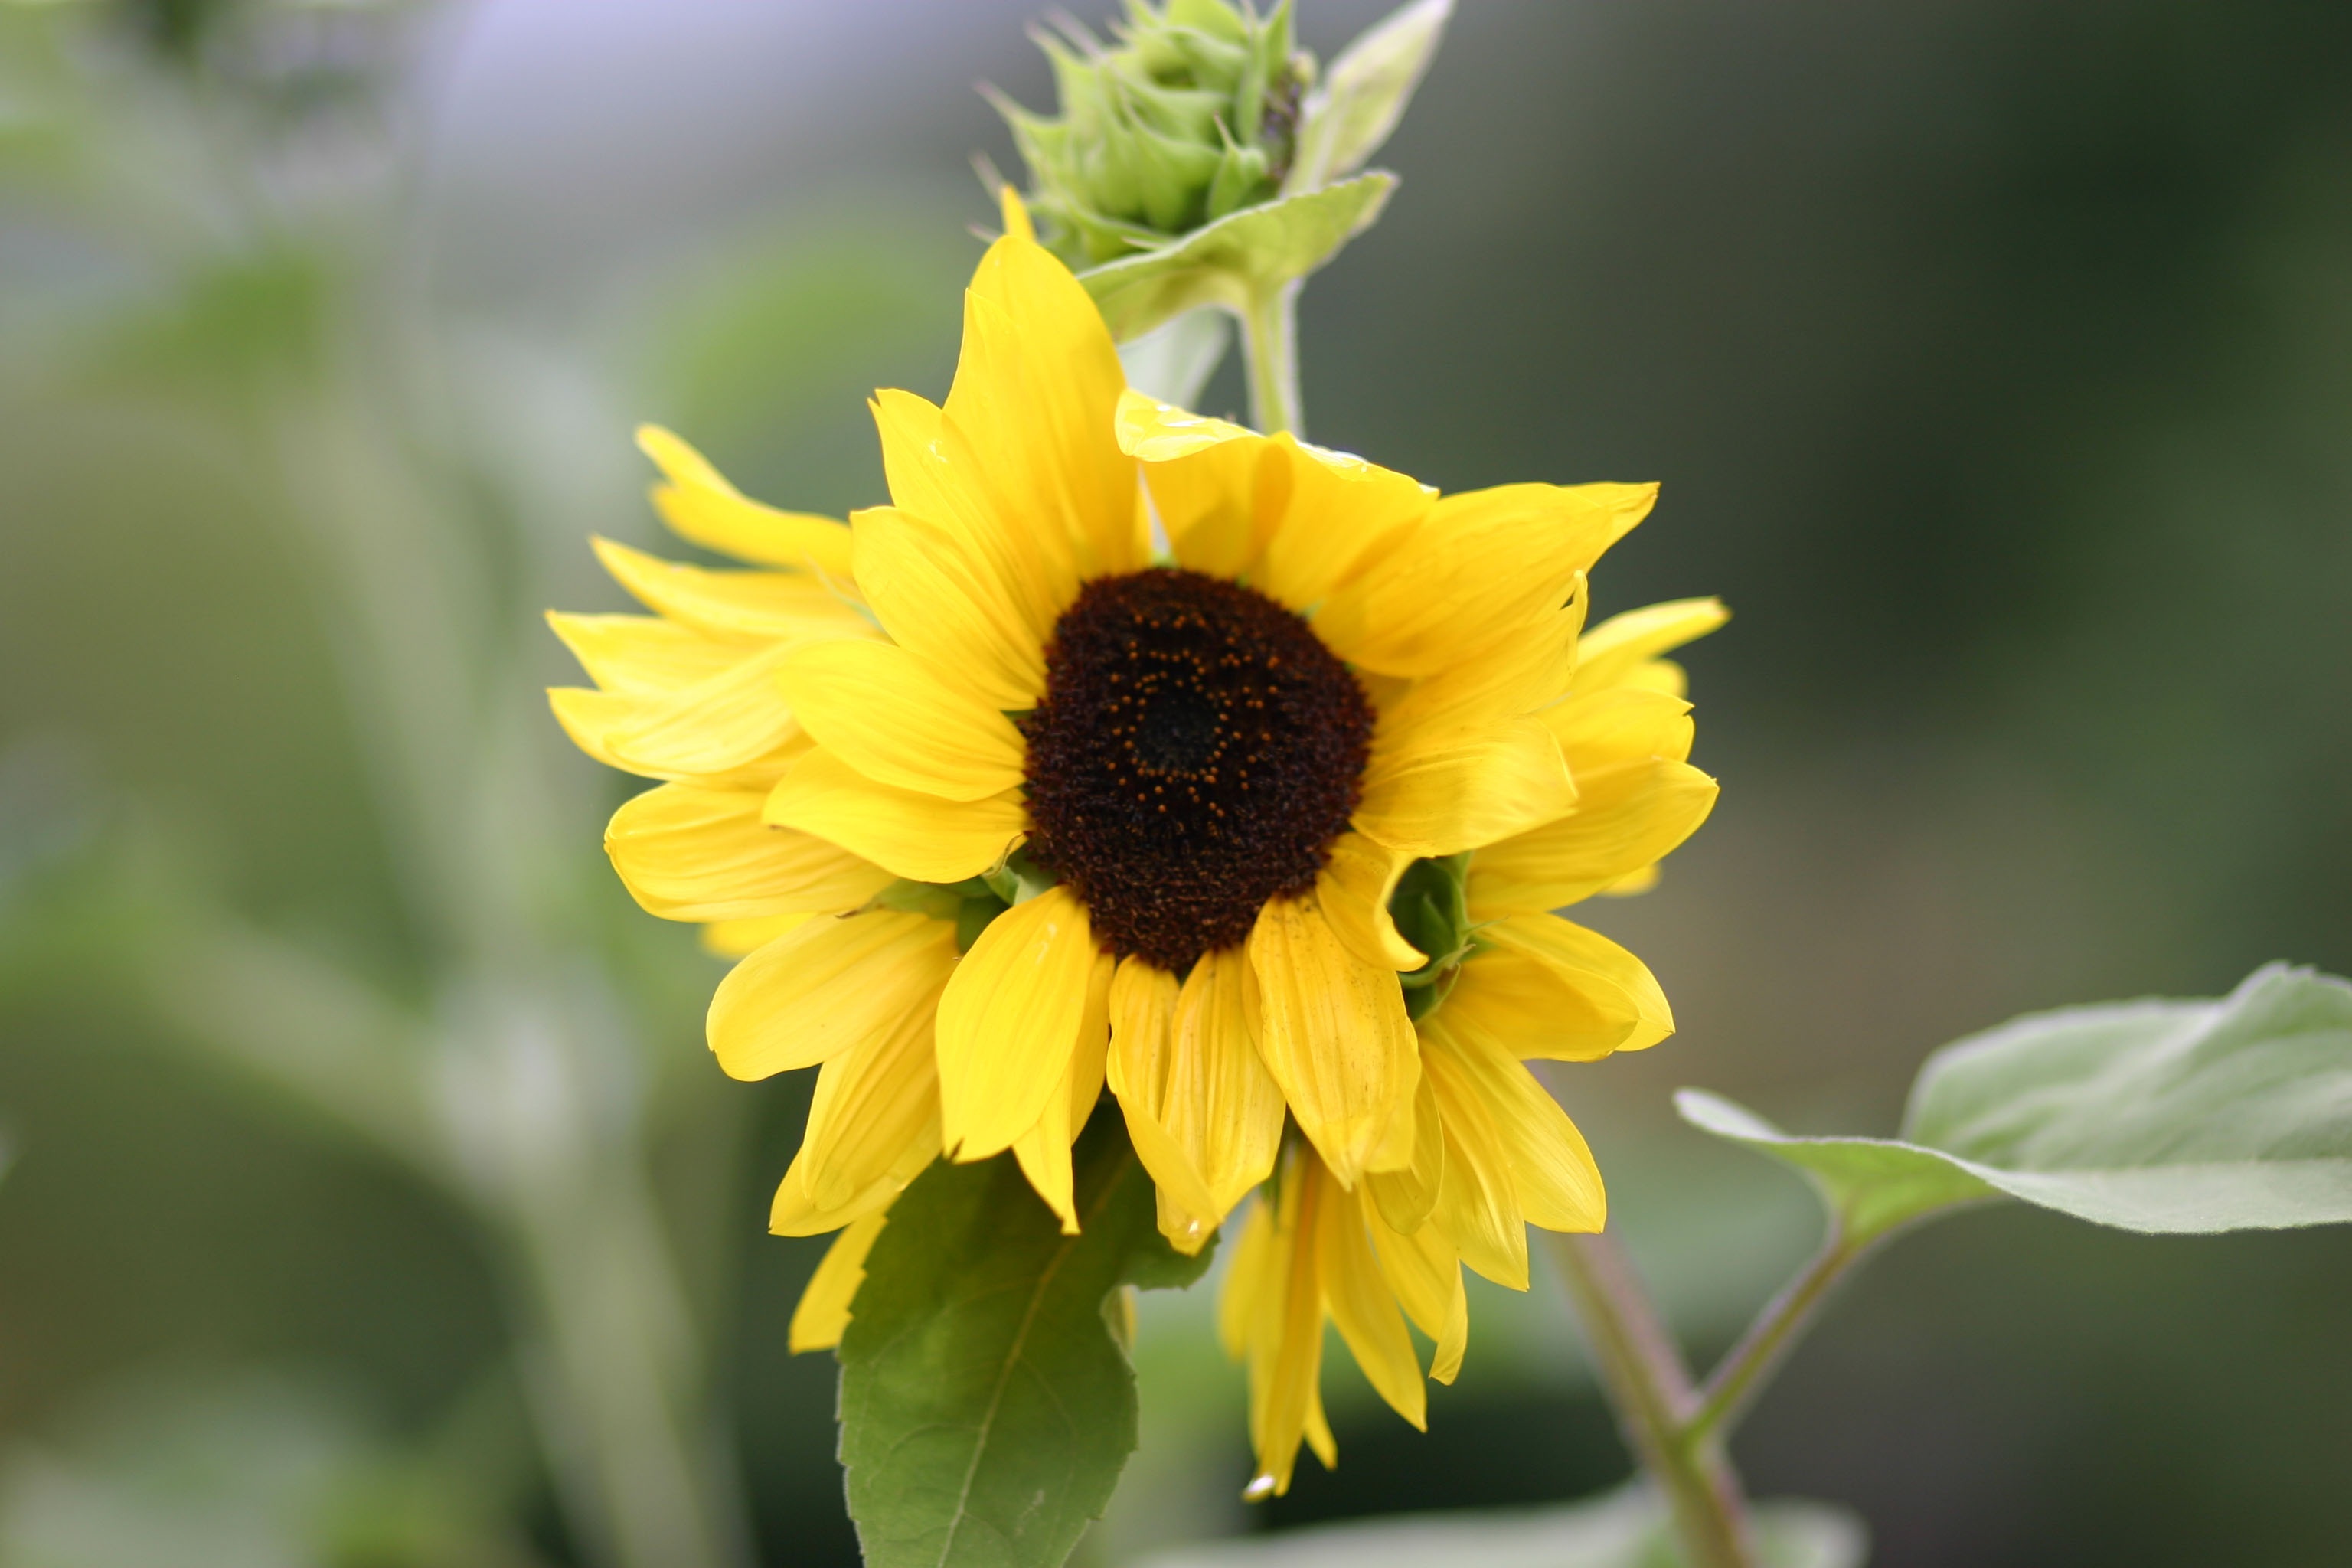
nature, blossom, plant, sun, flower, petal, bloom, herb, botany, yellow, flora, sunflower, wildflower, close up, sun flower, nectar, macro photography, flowering plant, daisy family, annual plant, plant stem, land plant